Parish church of St Giles, St Giles in the Wood

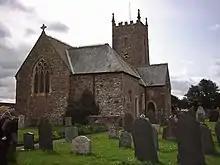
Parish church of St Giles, St Giles in the Wood

The large parish church of St Giles, which is in the village of St Giles in the Wood, Devon, England, came into being in 1309. When it was restored in 1862–3, many monuments were retained, including the monument and effigy of Thomas Chafe (d. 1648) of Dodscott, three monumental brasses, of Alenora Pollard (d. 1430), Margaret Rolle of Stevenstone (d. 1592) and a small brass of her husband John Rolle (d.1570). There are also 19th- and 20th-century monuments to the Rolle family.